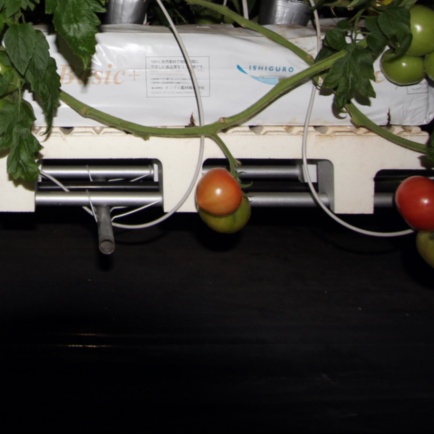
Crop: tomato